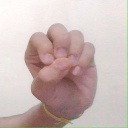
अक्षर: उ